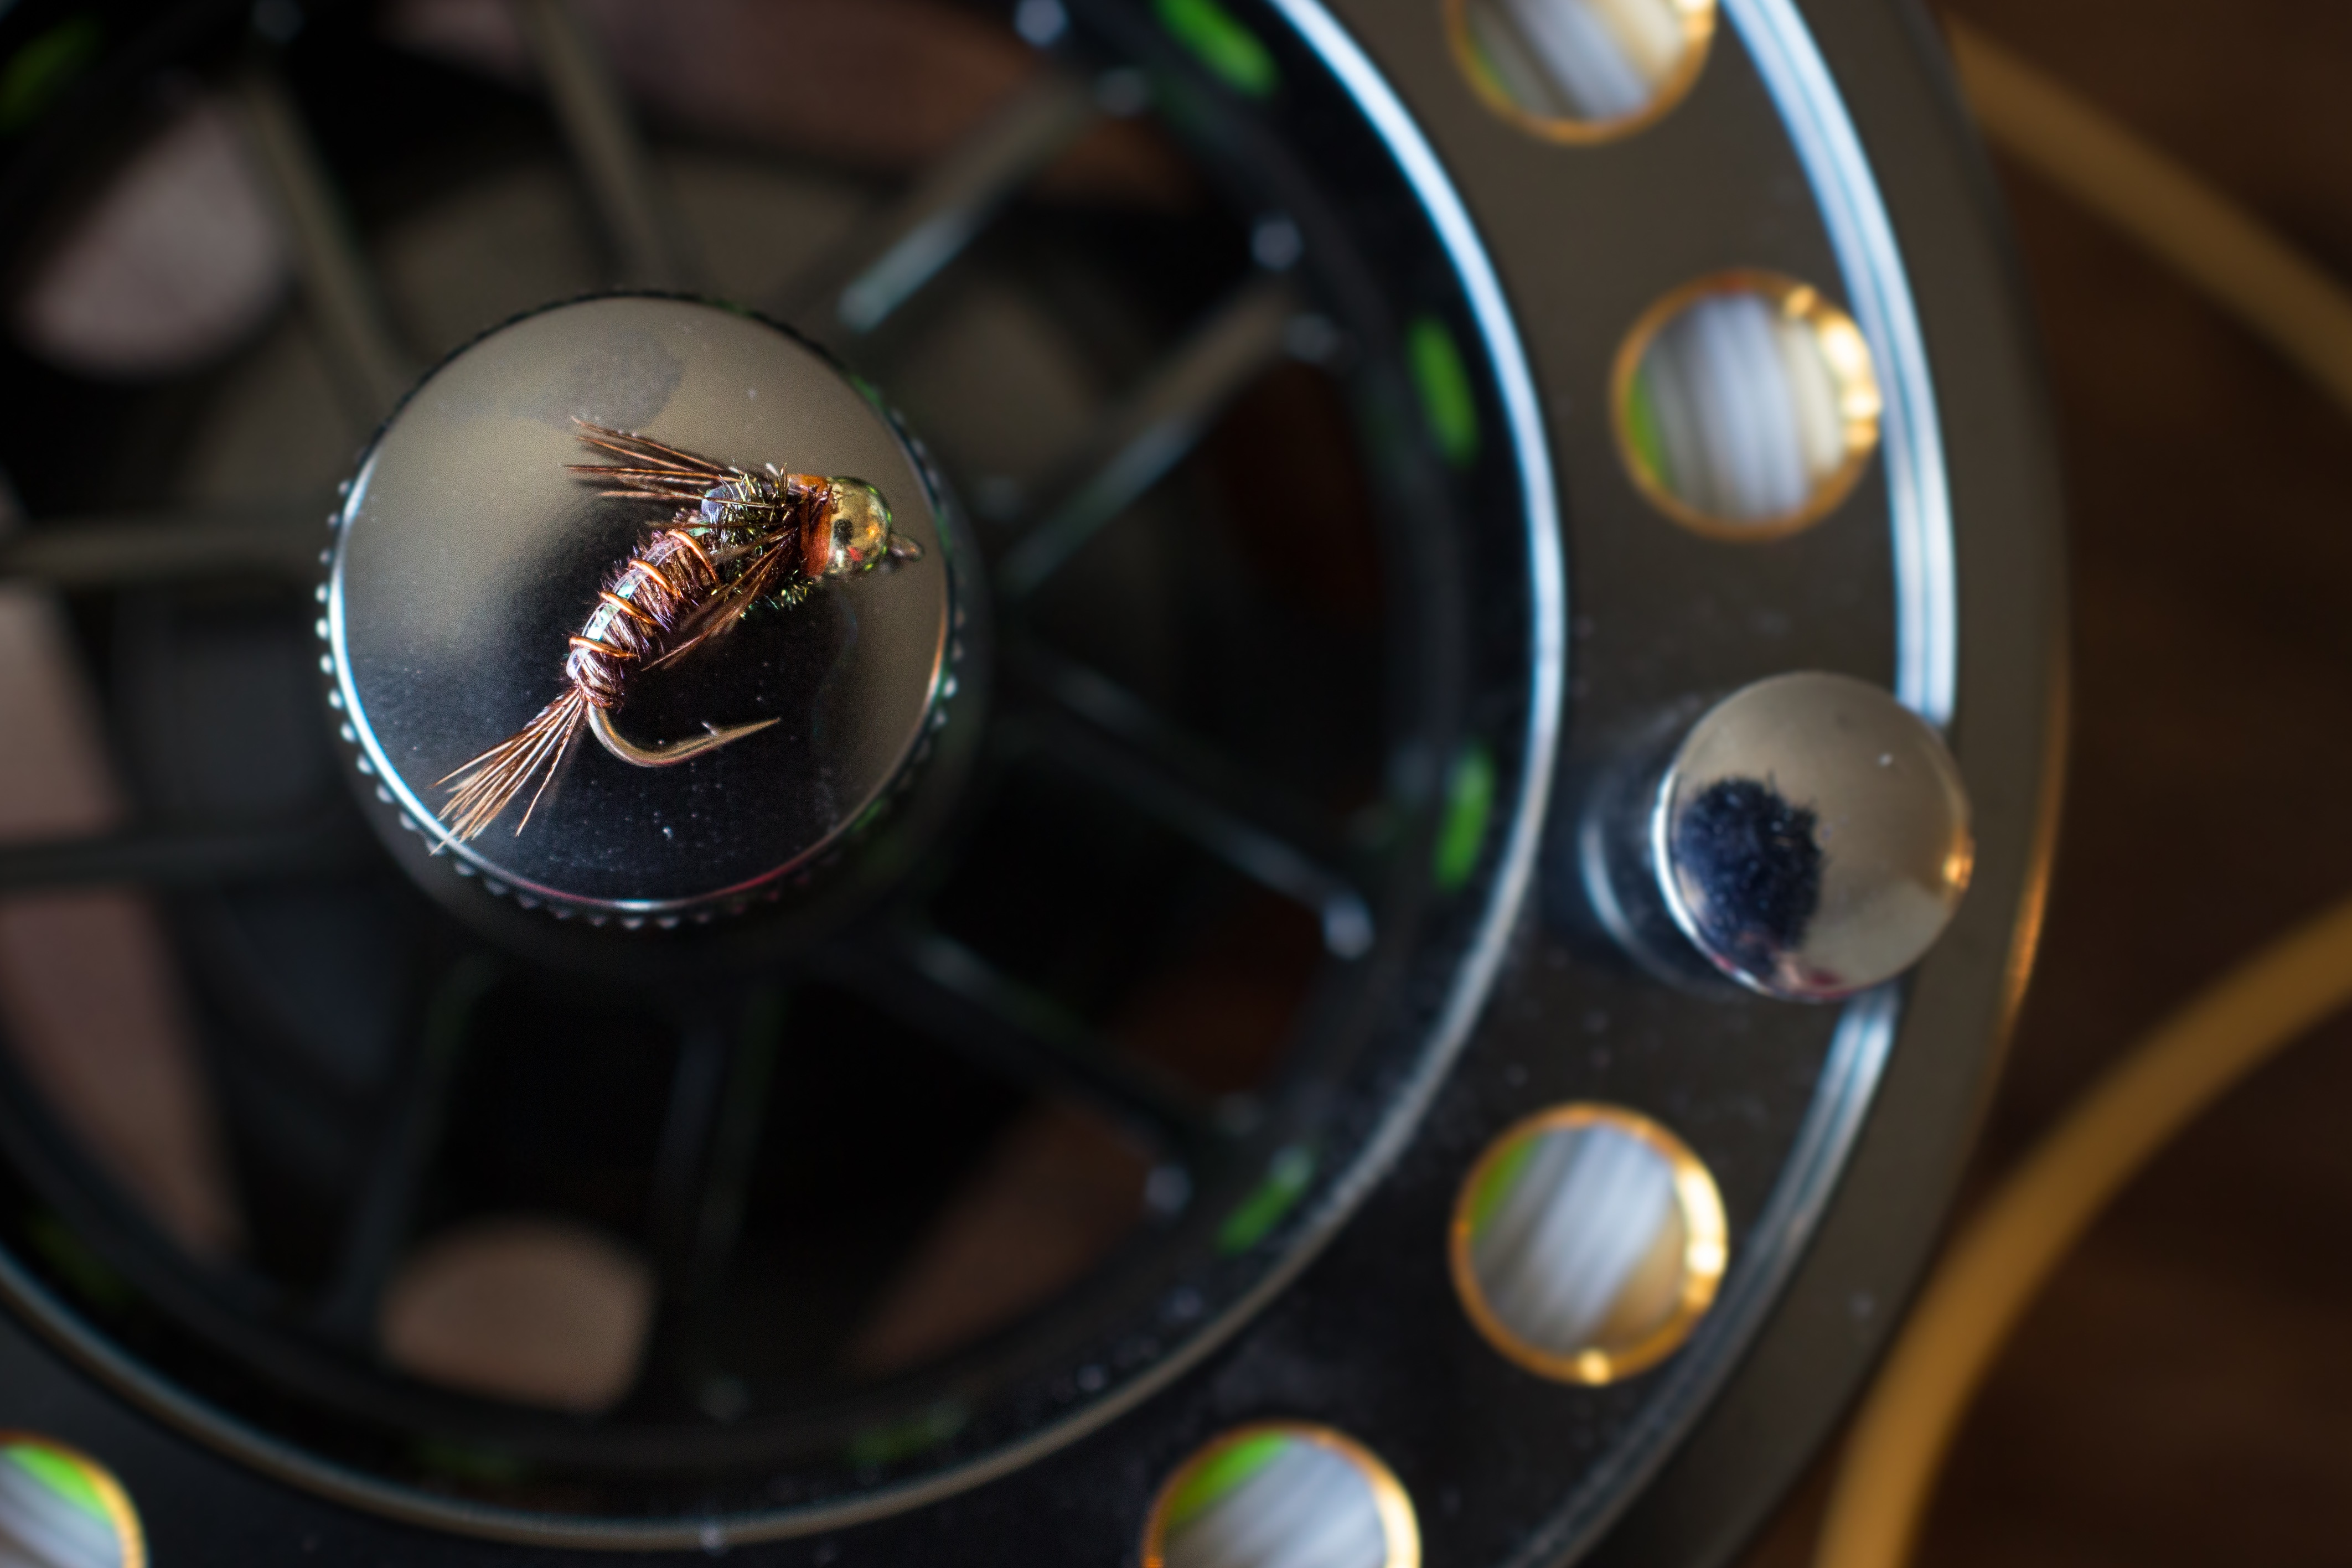
light, car, wheel, glass, vehicle, steering wheel, close up, supercar, macro photography, single lens reflex camera